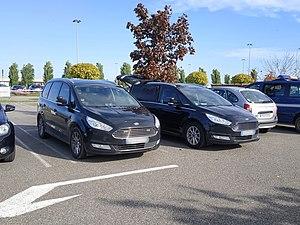
Ford Galaxy de la police nationale, service du RAID Photo prise à Mundolsheim dans le cadre des rencontres de la sécurité intérieure de 2019
Le RAID est une unité d'élite de la Police nationale française. Le nom est choisi en référence au mot « raid », désignant un assaut militaire, mais a reçu par rétroacronymie le sens Recherche, Assistance, Intervention, Dissuasion.